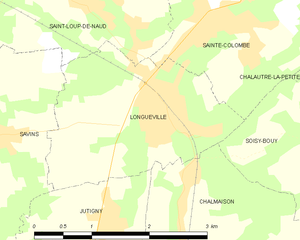
Carte des communes françaises Longueville